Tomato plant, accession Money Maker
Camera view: bottom (45 deg); turntable rotation: 0 degrees
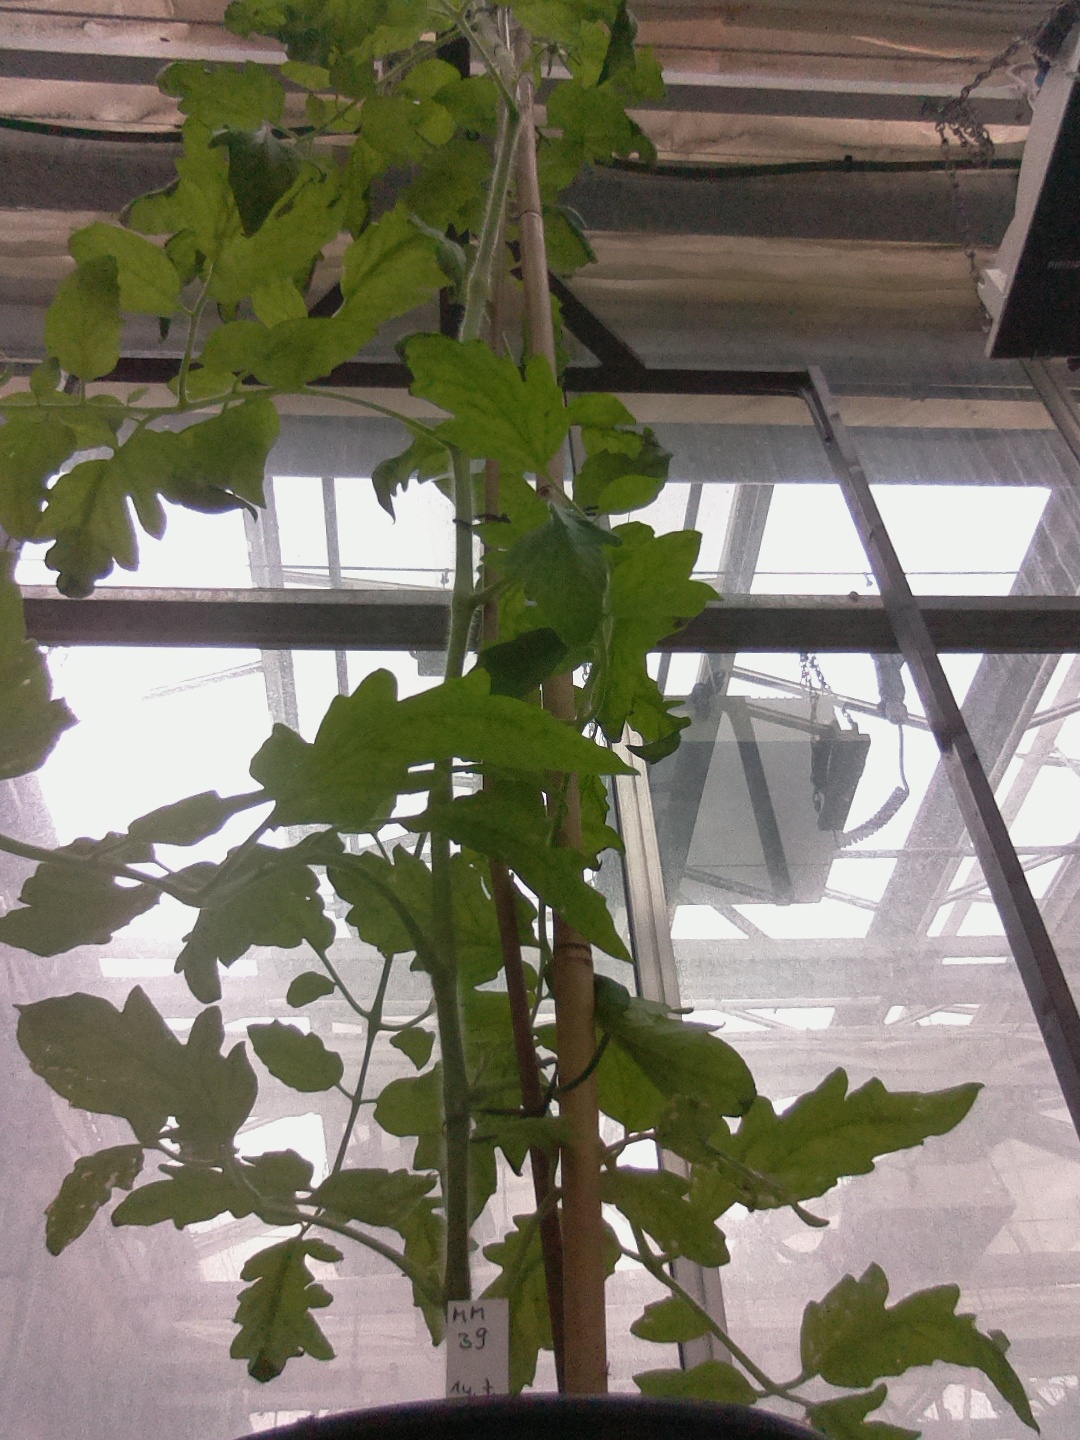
BBCH growth stage 70: Fruits at the main stem or branches visibles